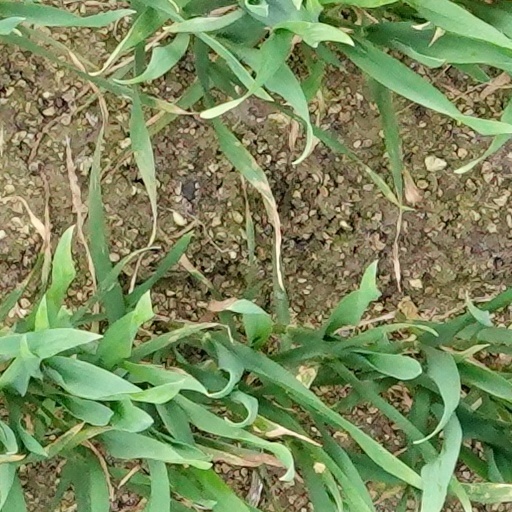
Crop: wheat